Steve Harrington

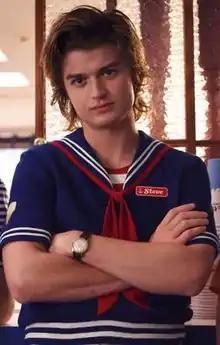
Joe Keery as Steve Harrington (Season 3)

Steve Harrington is a fictional character from the Netflix television series "Stranger Things", portrayed by Joe Keery. Though initially characterized as a stereotypically unlikeable jock, Steve has progressed throughout the series into a more courageous, thoughtful, and caring character. His character development has been well received, with critics calling him the show's breakout character and its emotional anchor.